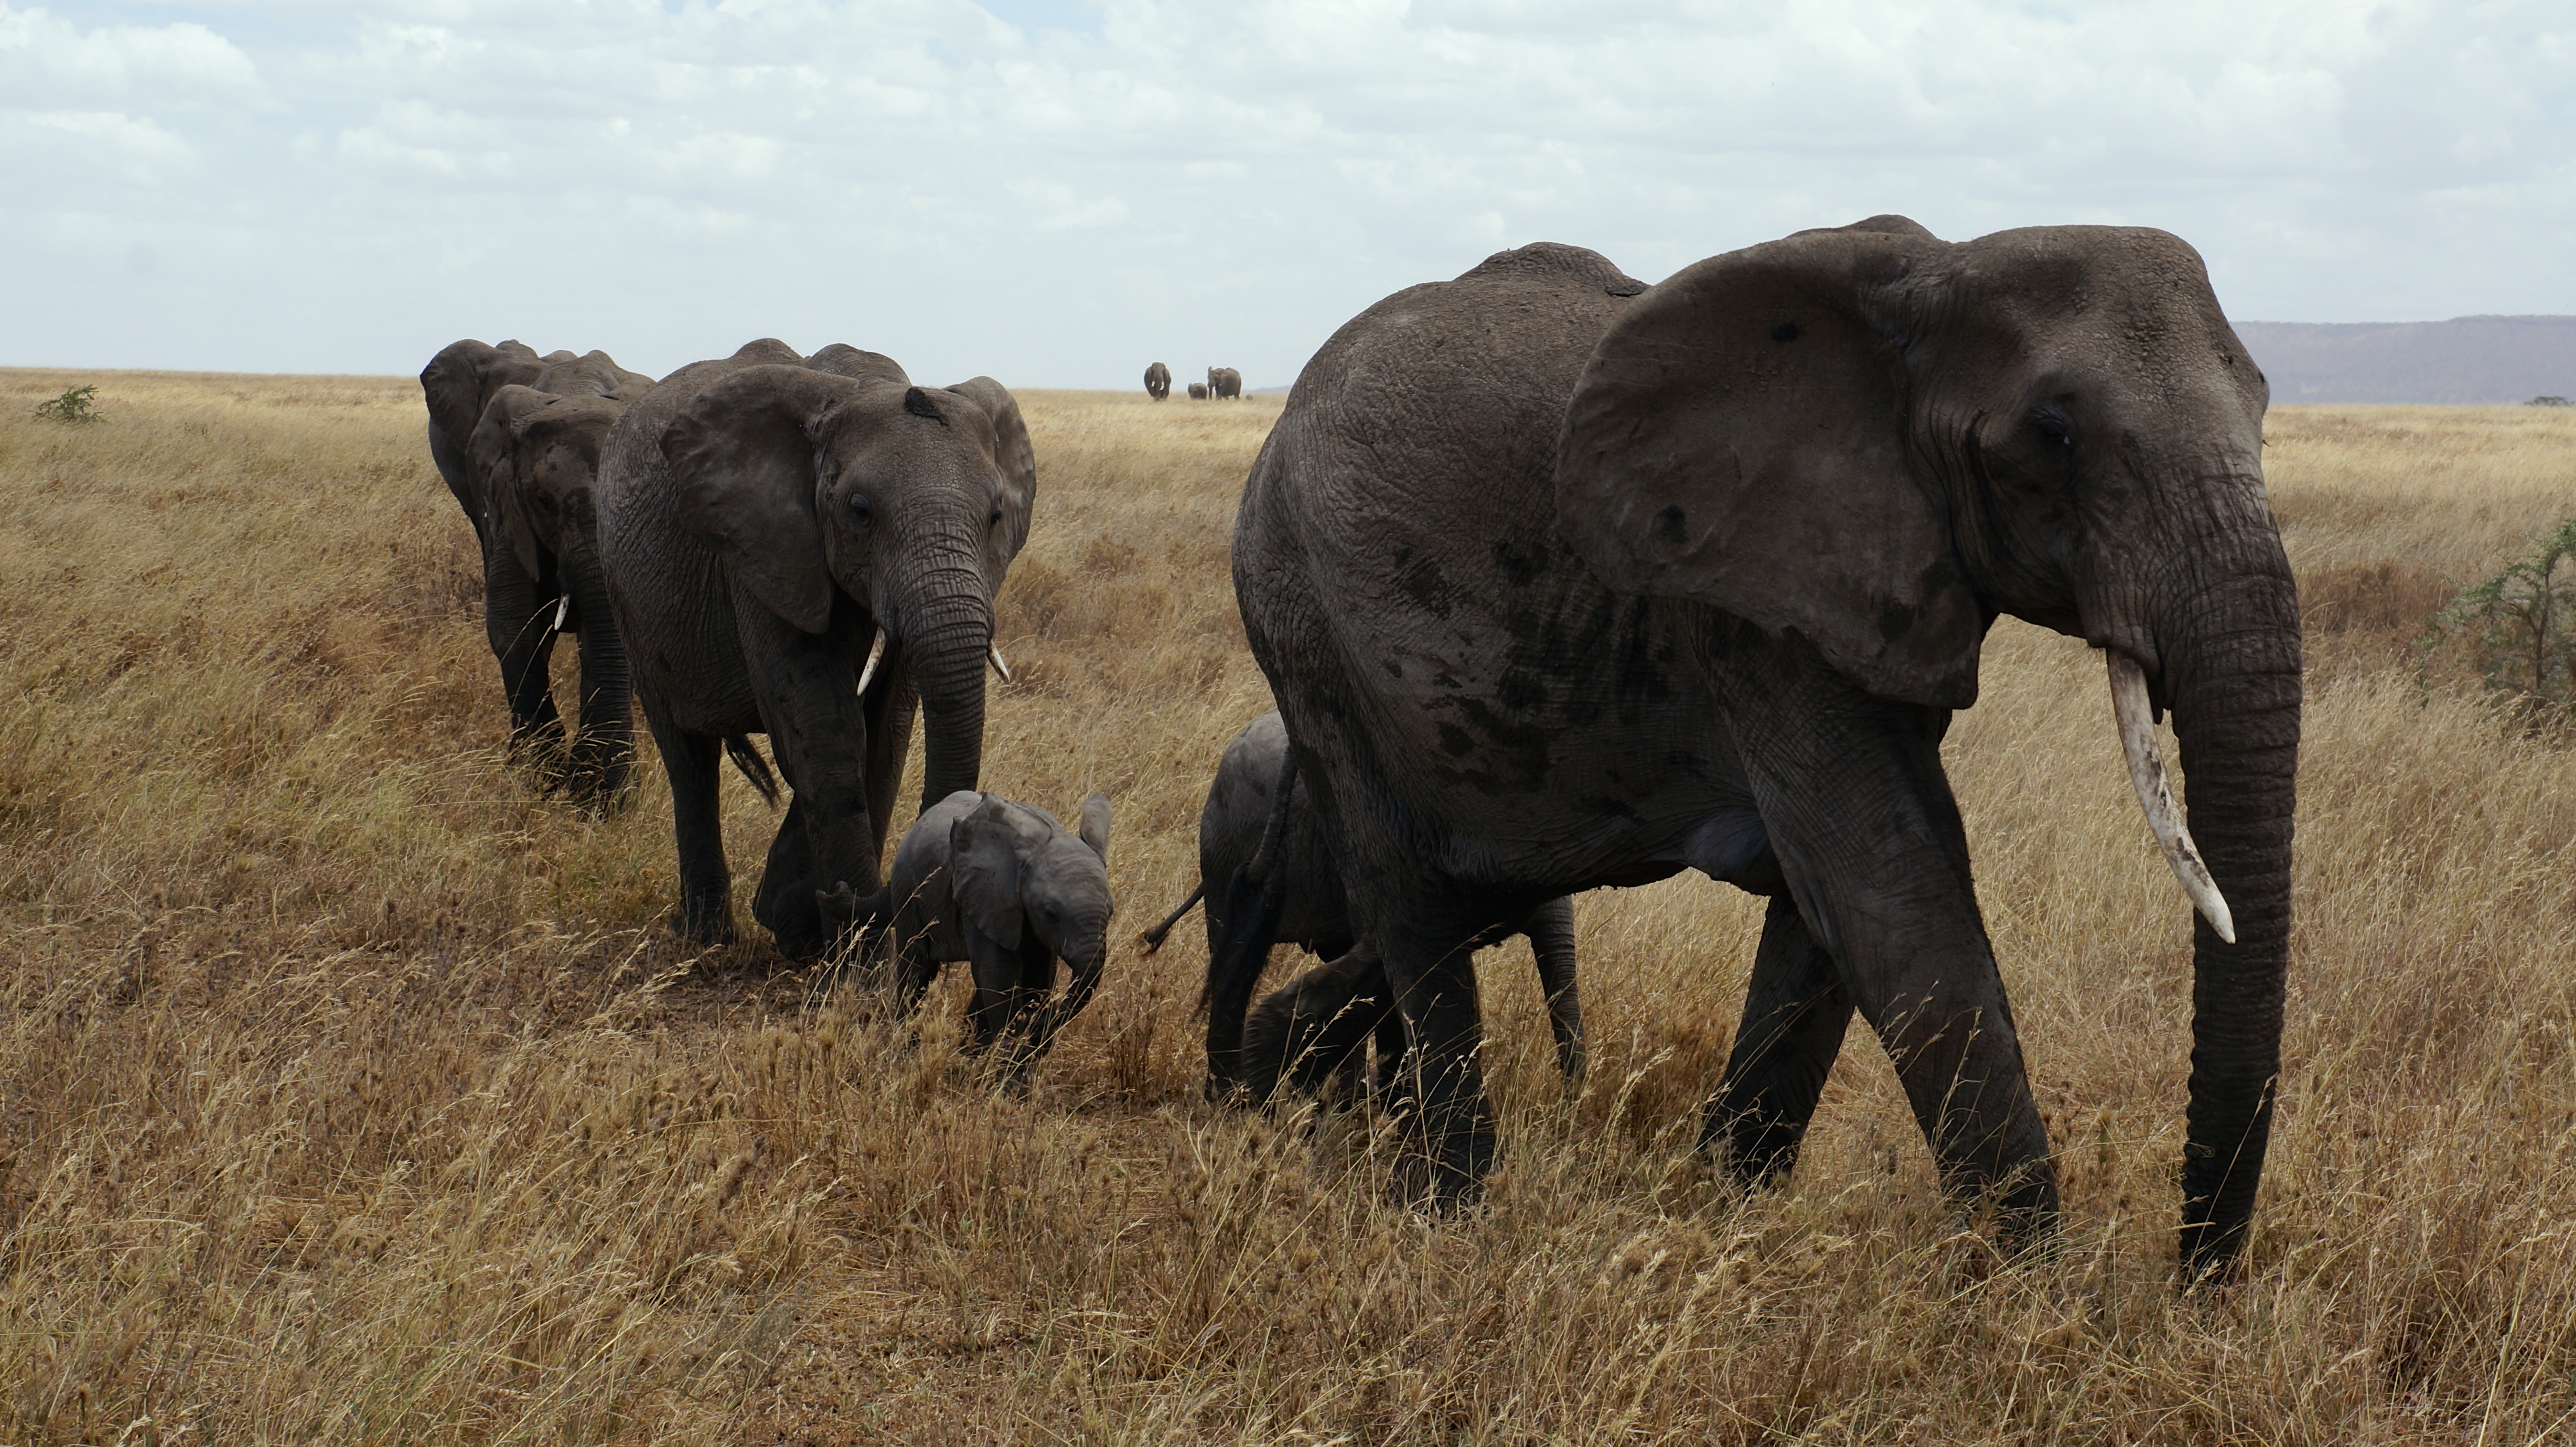
prairie, adventure, flock, wildlife, herd, pasture, grazing, africa, mammal, national park, fauna, savanna, plain, elephant, tusk, grassland, animals, mammals, safari, serengeti, herd of elephants, pachyderm, proboscis, elephant family, african bush elephant, indian elephant, african elephant, cattle like mammal, elephants and mammoths